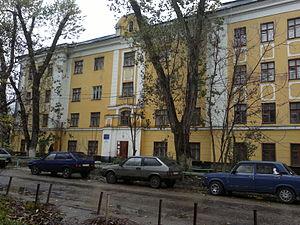
L'université agricole nationale de Voronej est une université d'enseignement agricole et d'agronomie située à Voronej en Russie. C'est le premier enseignement supérieur de ce type dans la région du tchernoziom, puisqu'il a été fondé en 1912 sous le nom d'institut d'agriculture de Voronej. L'université a pris le nom officiel d'université agricole Glinka en 1993 et université agricole Pierre Ier en 2011, à la veille de son centenaire.